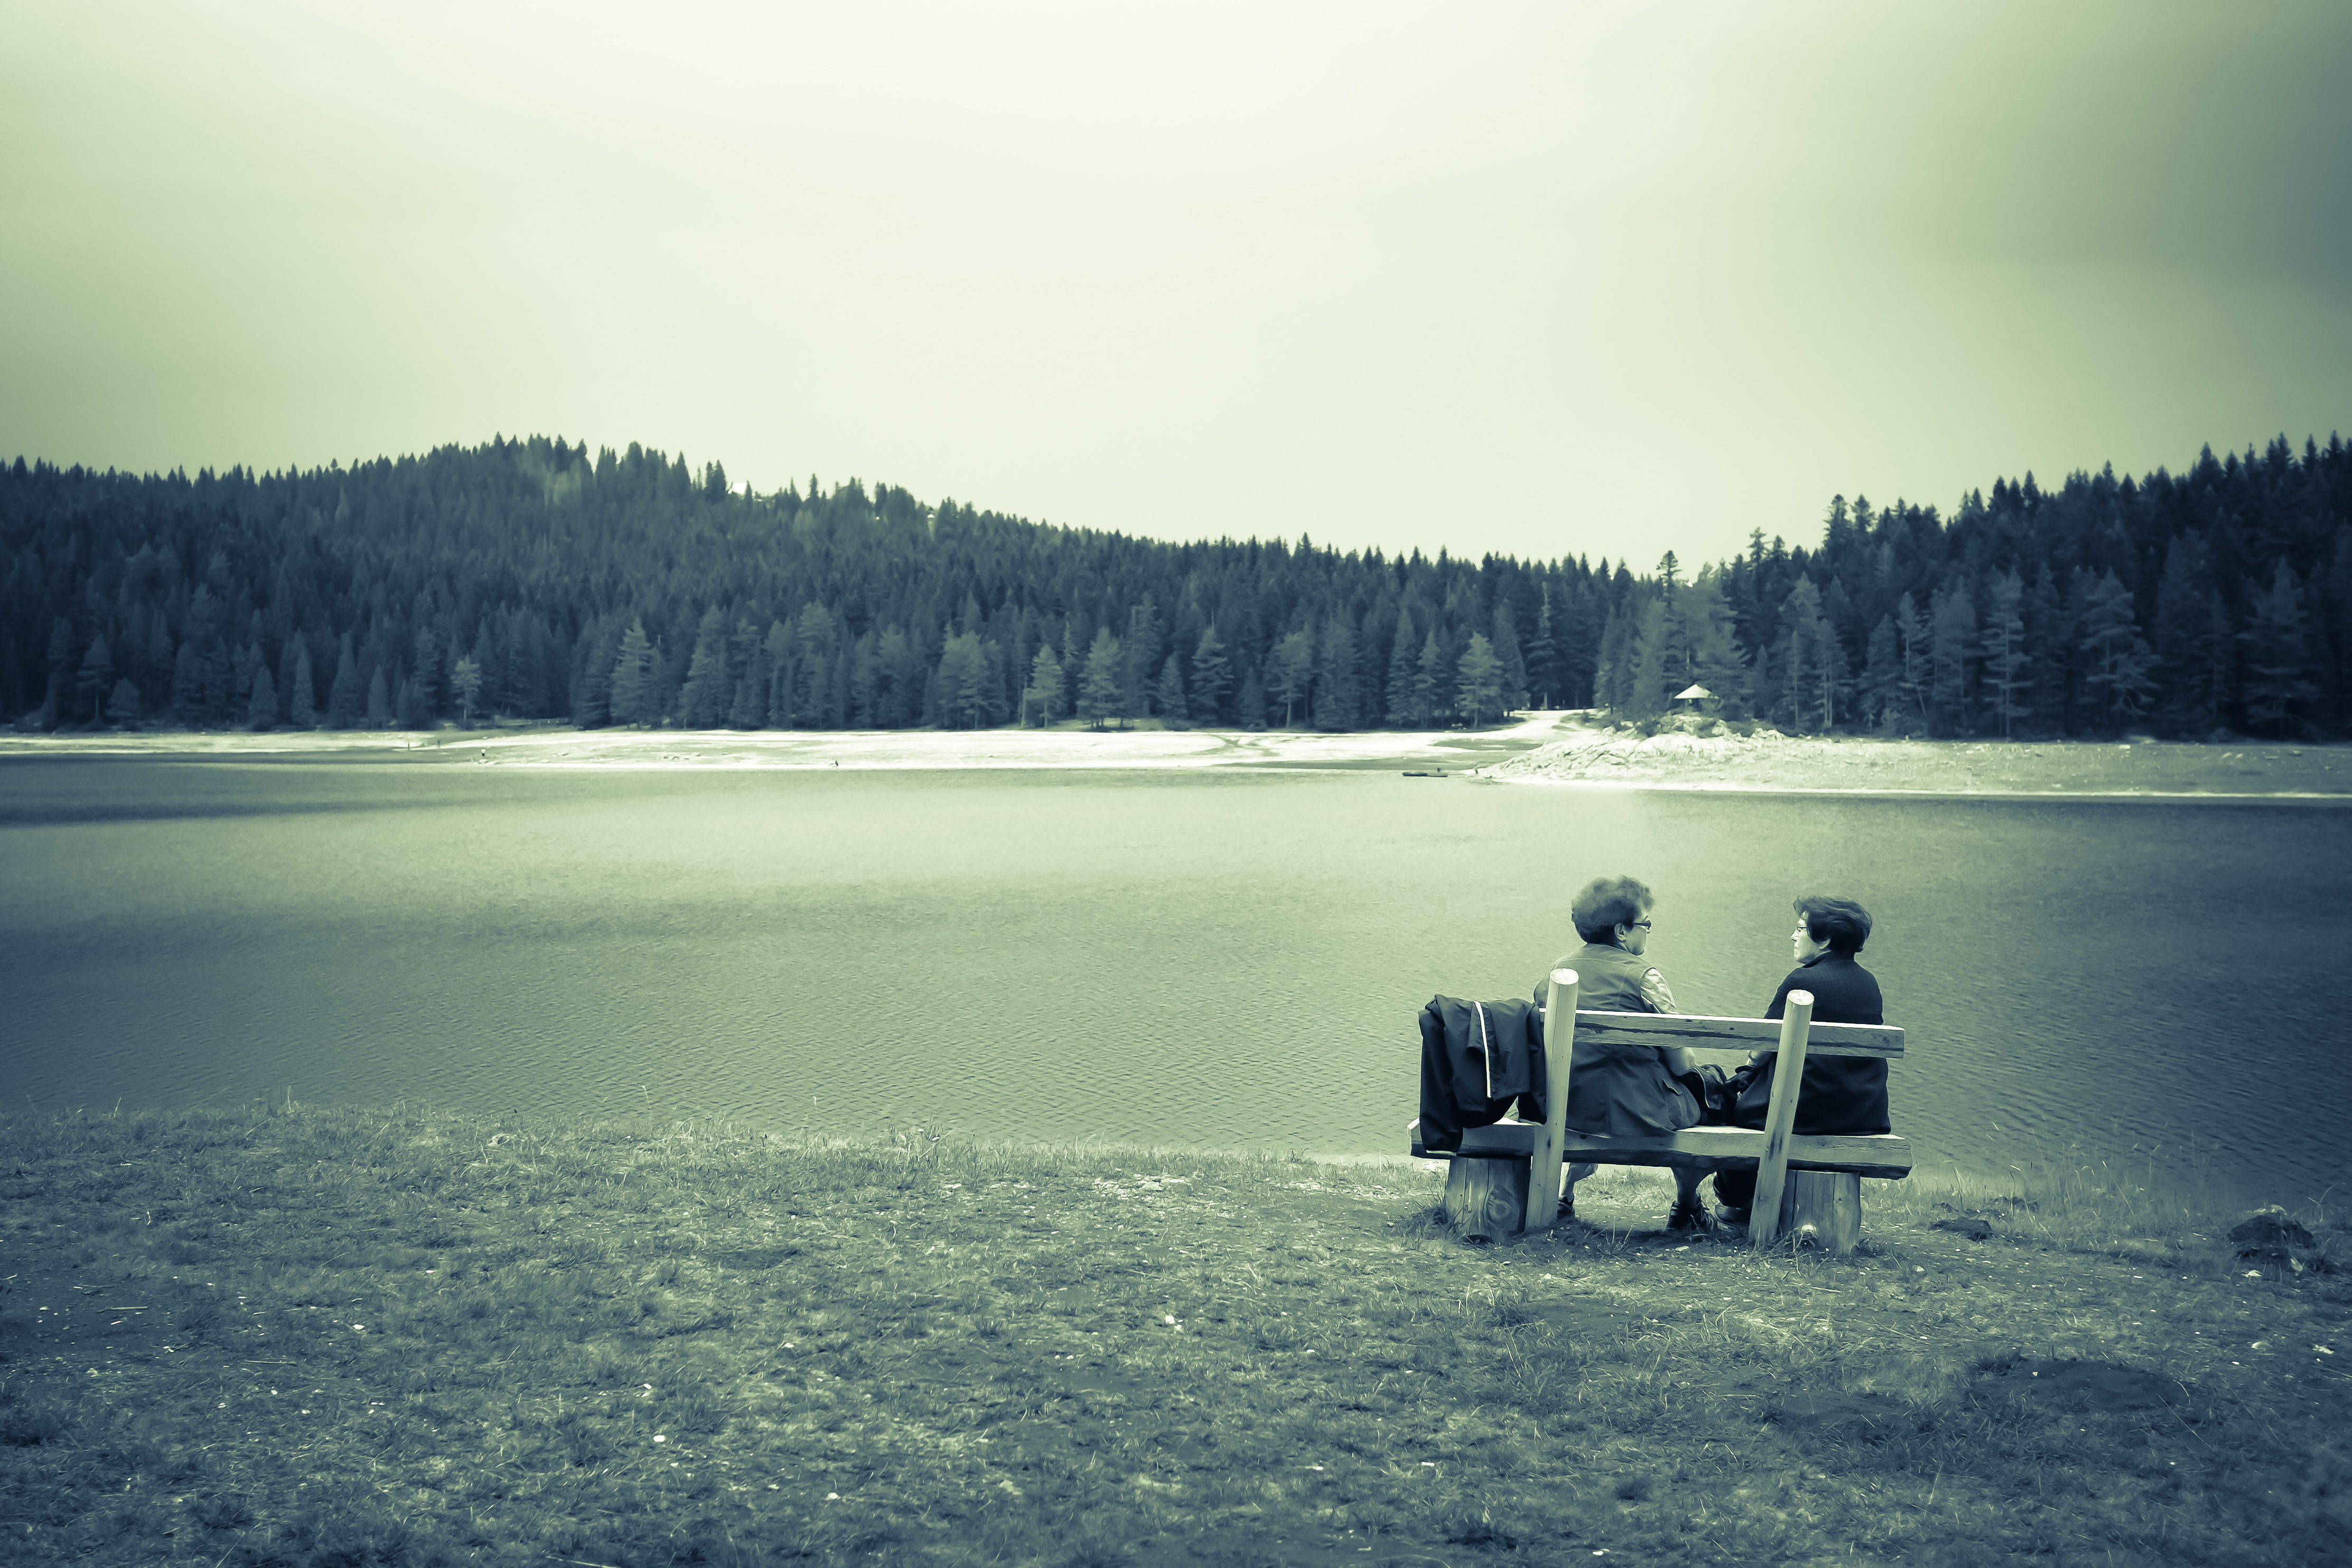
landscape, sea, water, nature, horizon, mountain, snow, winter, cloud, sunrise, mist, bench, morning, lake, view, dawn, explore, dusk, fujifilm, reflection, reservoir, body of water, bw, x100, fuji, ladies, x100s, afternoon, loch, discussion, biancoenero, 341, montenegro, gossip, blacklake, 08122013, atmospheric phenomenon, mountainous landforms